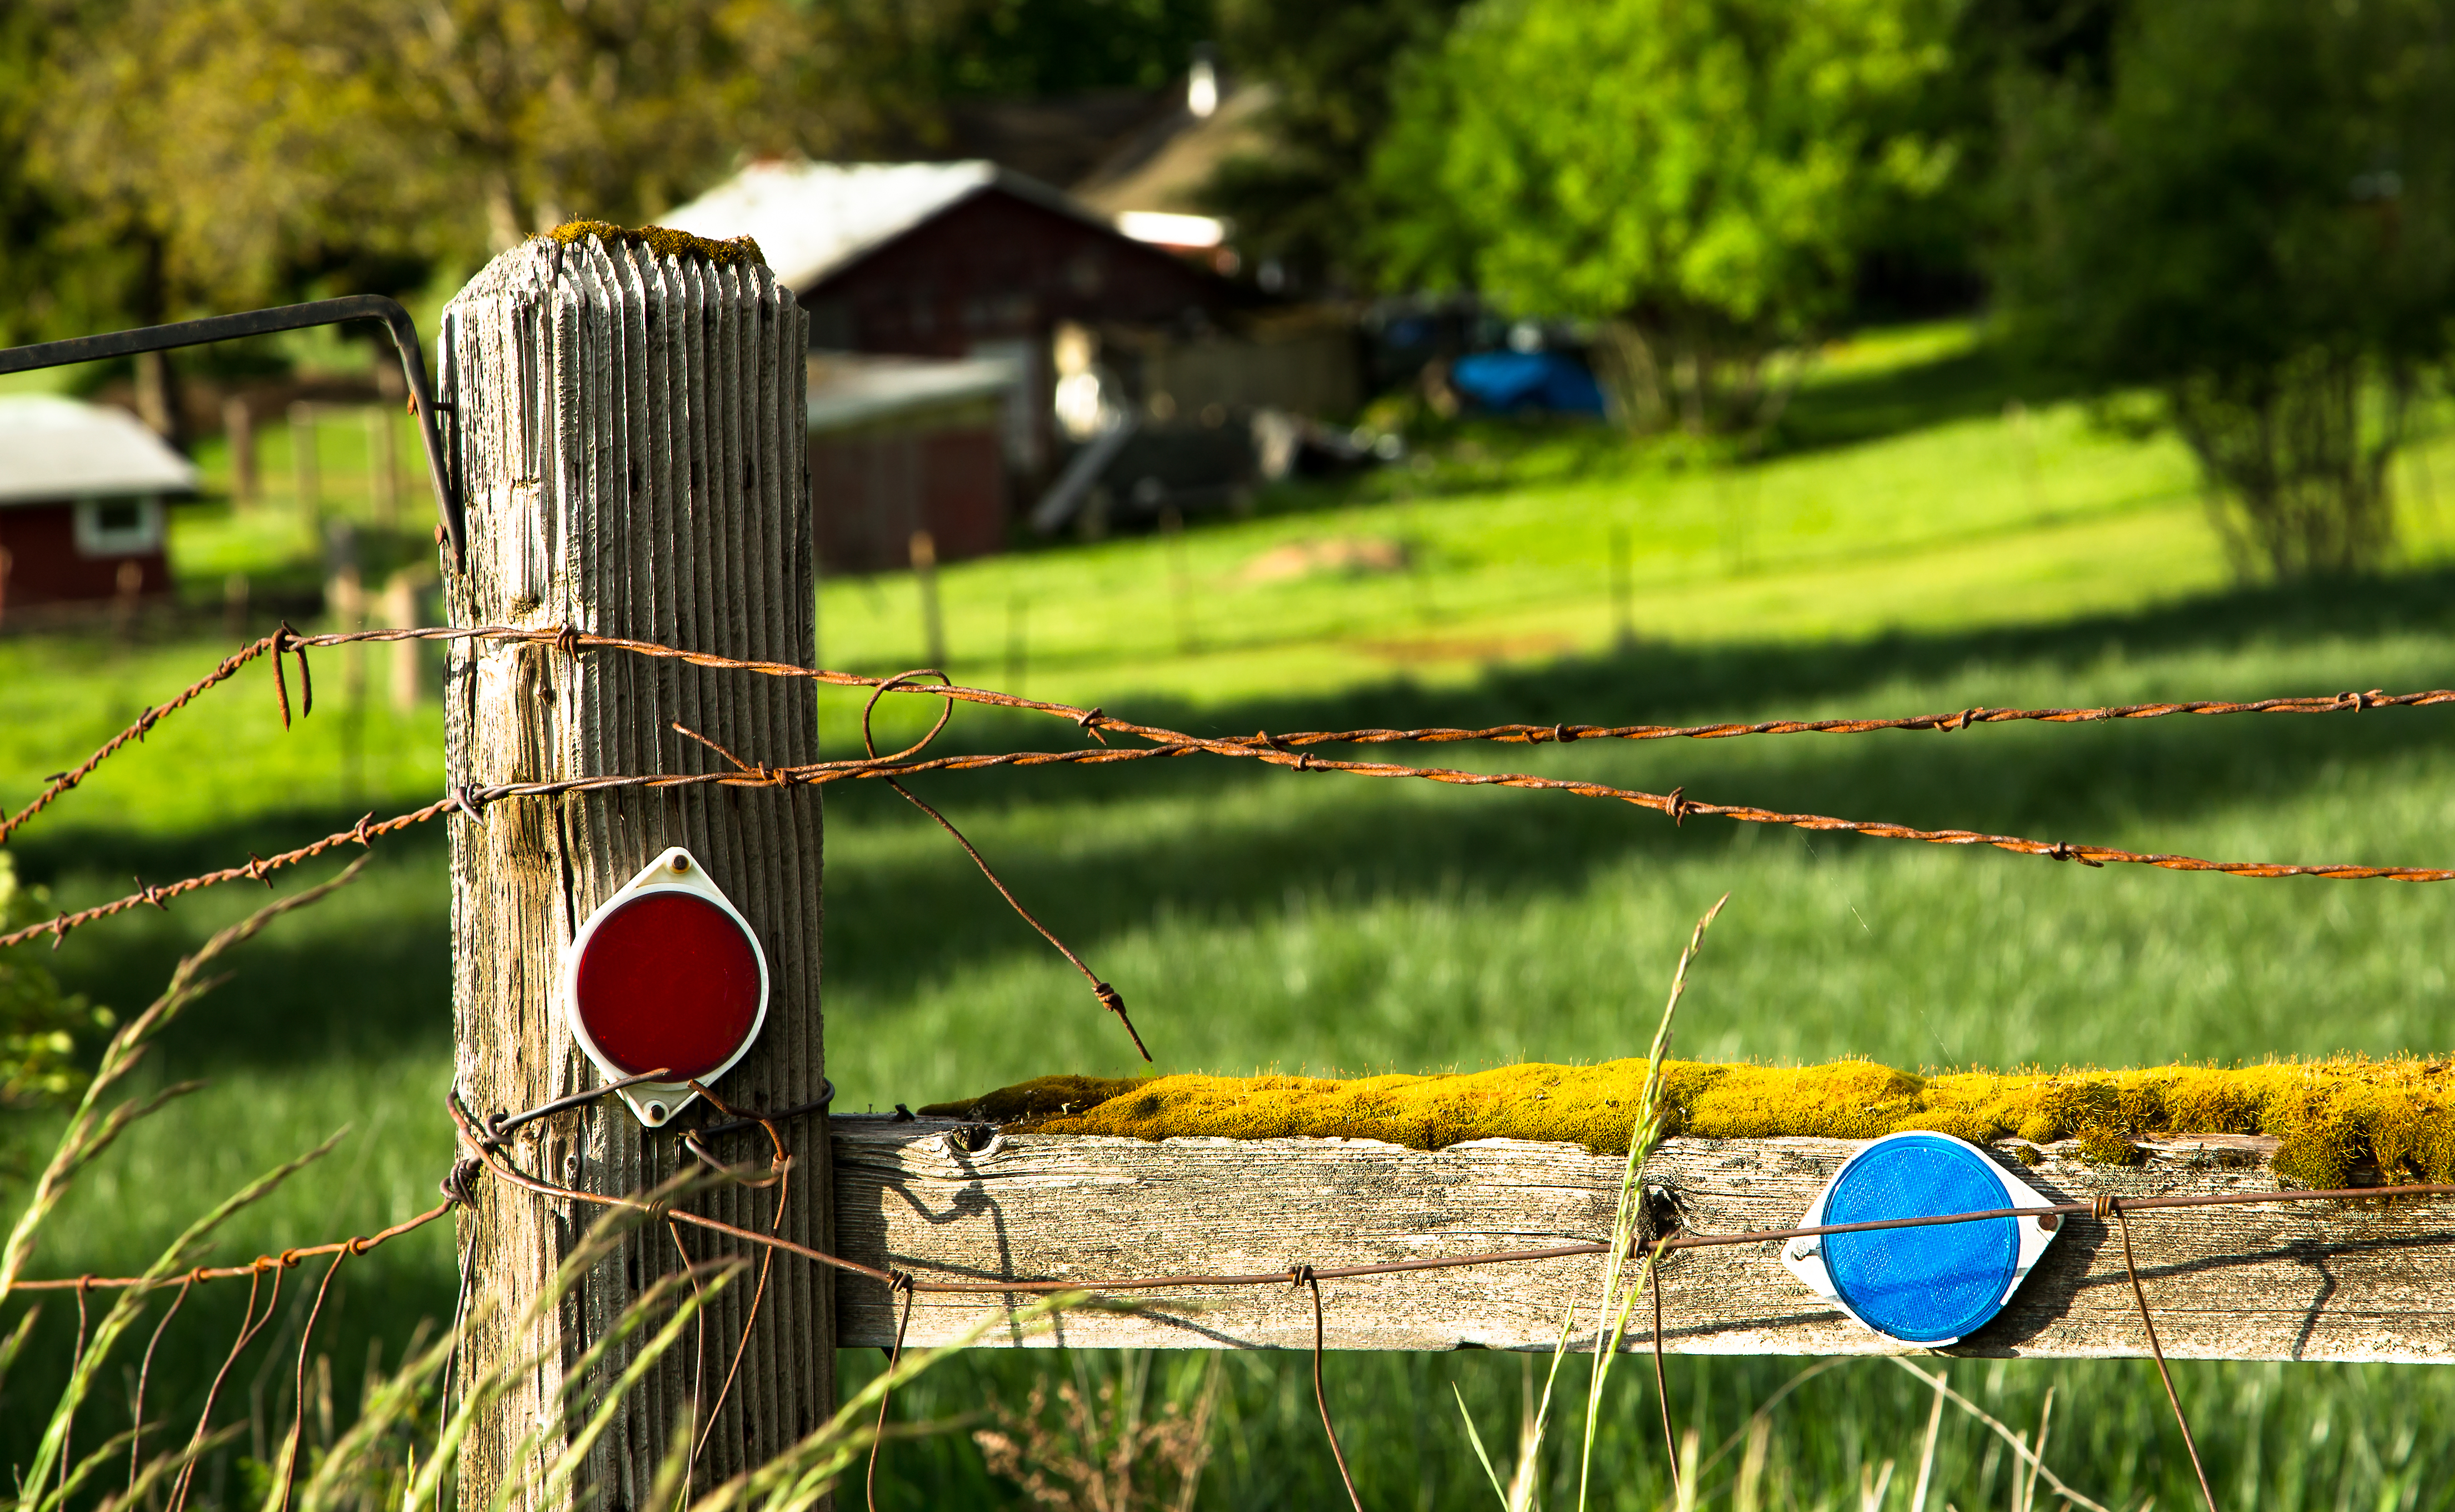
landscape, tree, water, nature, grass, fence, post, field, lawn, leaf, flower, neighborhood, rural, green, reflection, autumn, scenery, backyard, two, agriculture, garden, oregon, salemarea, reflector, rural area, outdoor structure